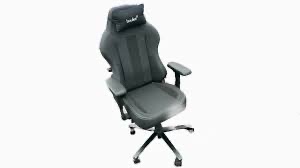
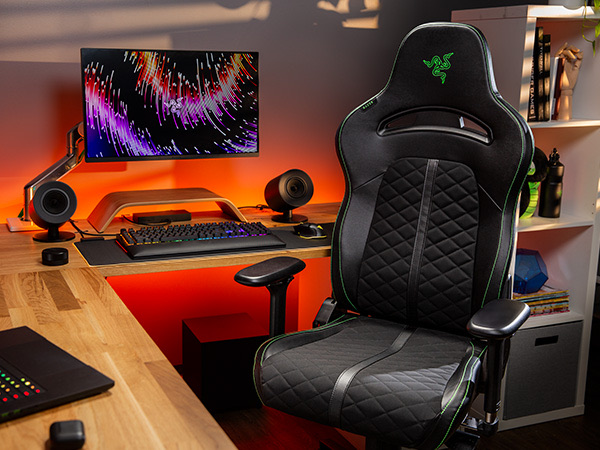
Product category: items_chair
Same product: no